Tommies (radio drama)

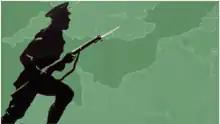
Ident card used for the first episode of "Tommies".

Tommies is a British radio drama series, broadcast on BBC Radio 4. It was part of the BBC's World War I centenary season and was broadcast over four years, the same length of time as the war itself. Based on actual unit war diaries, it tells the story of a one day in the conflict exactly 100 years ago to the day of an episode's release.